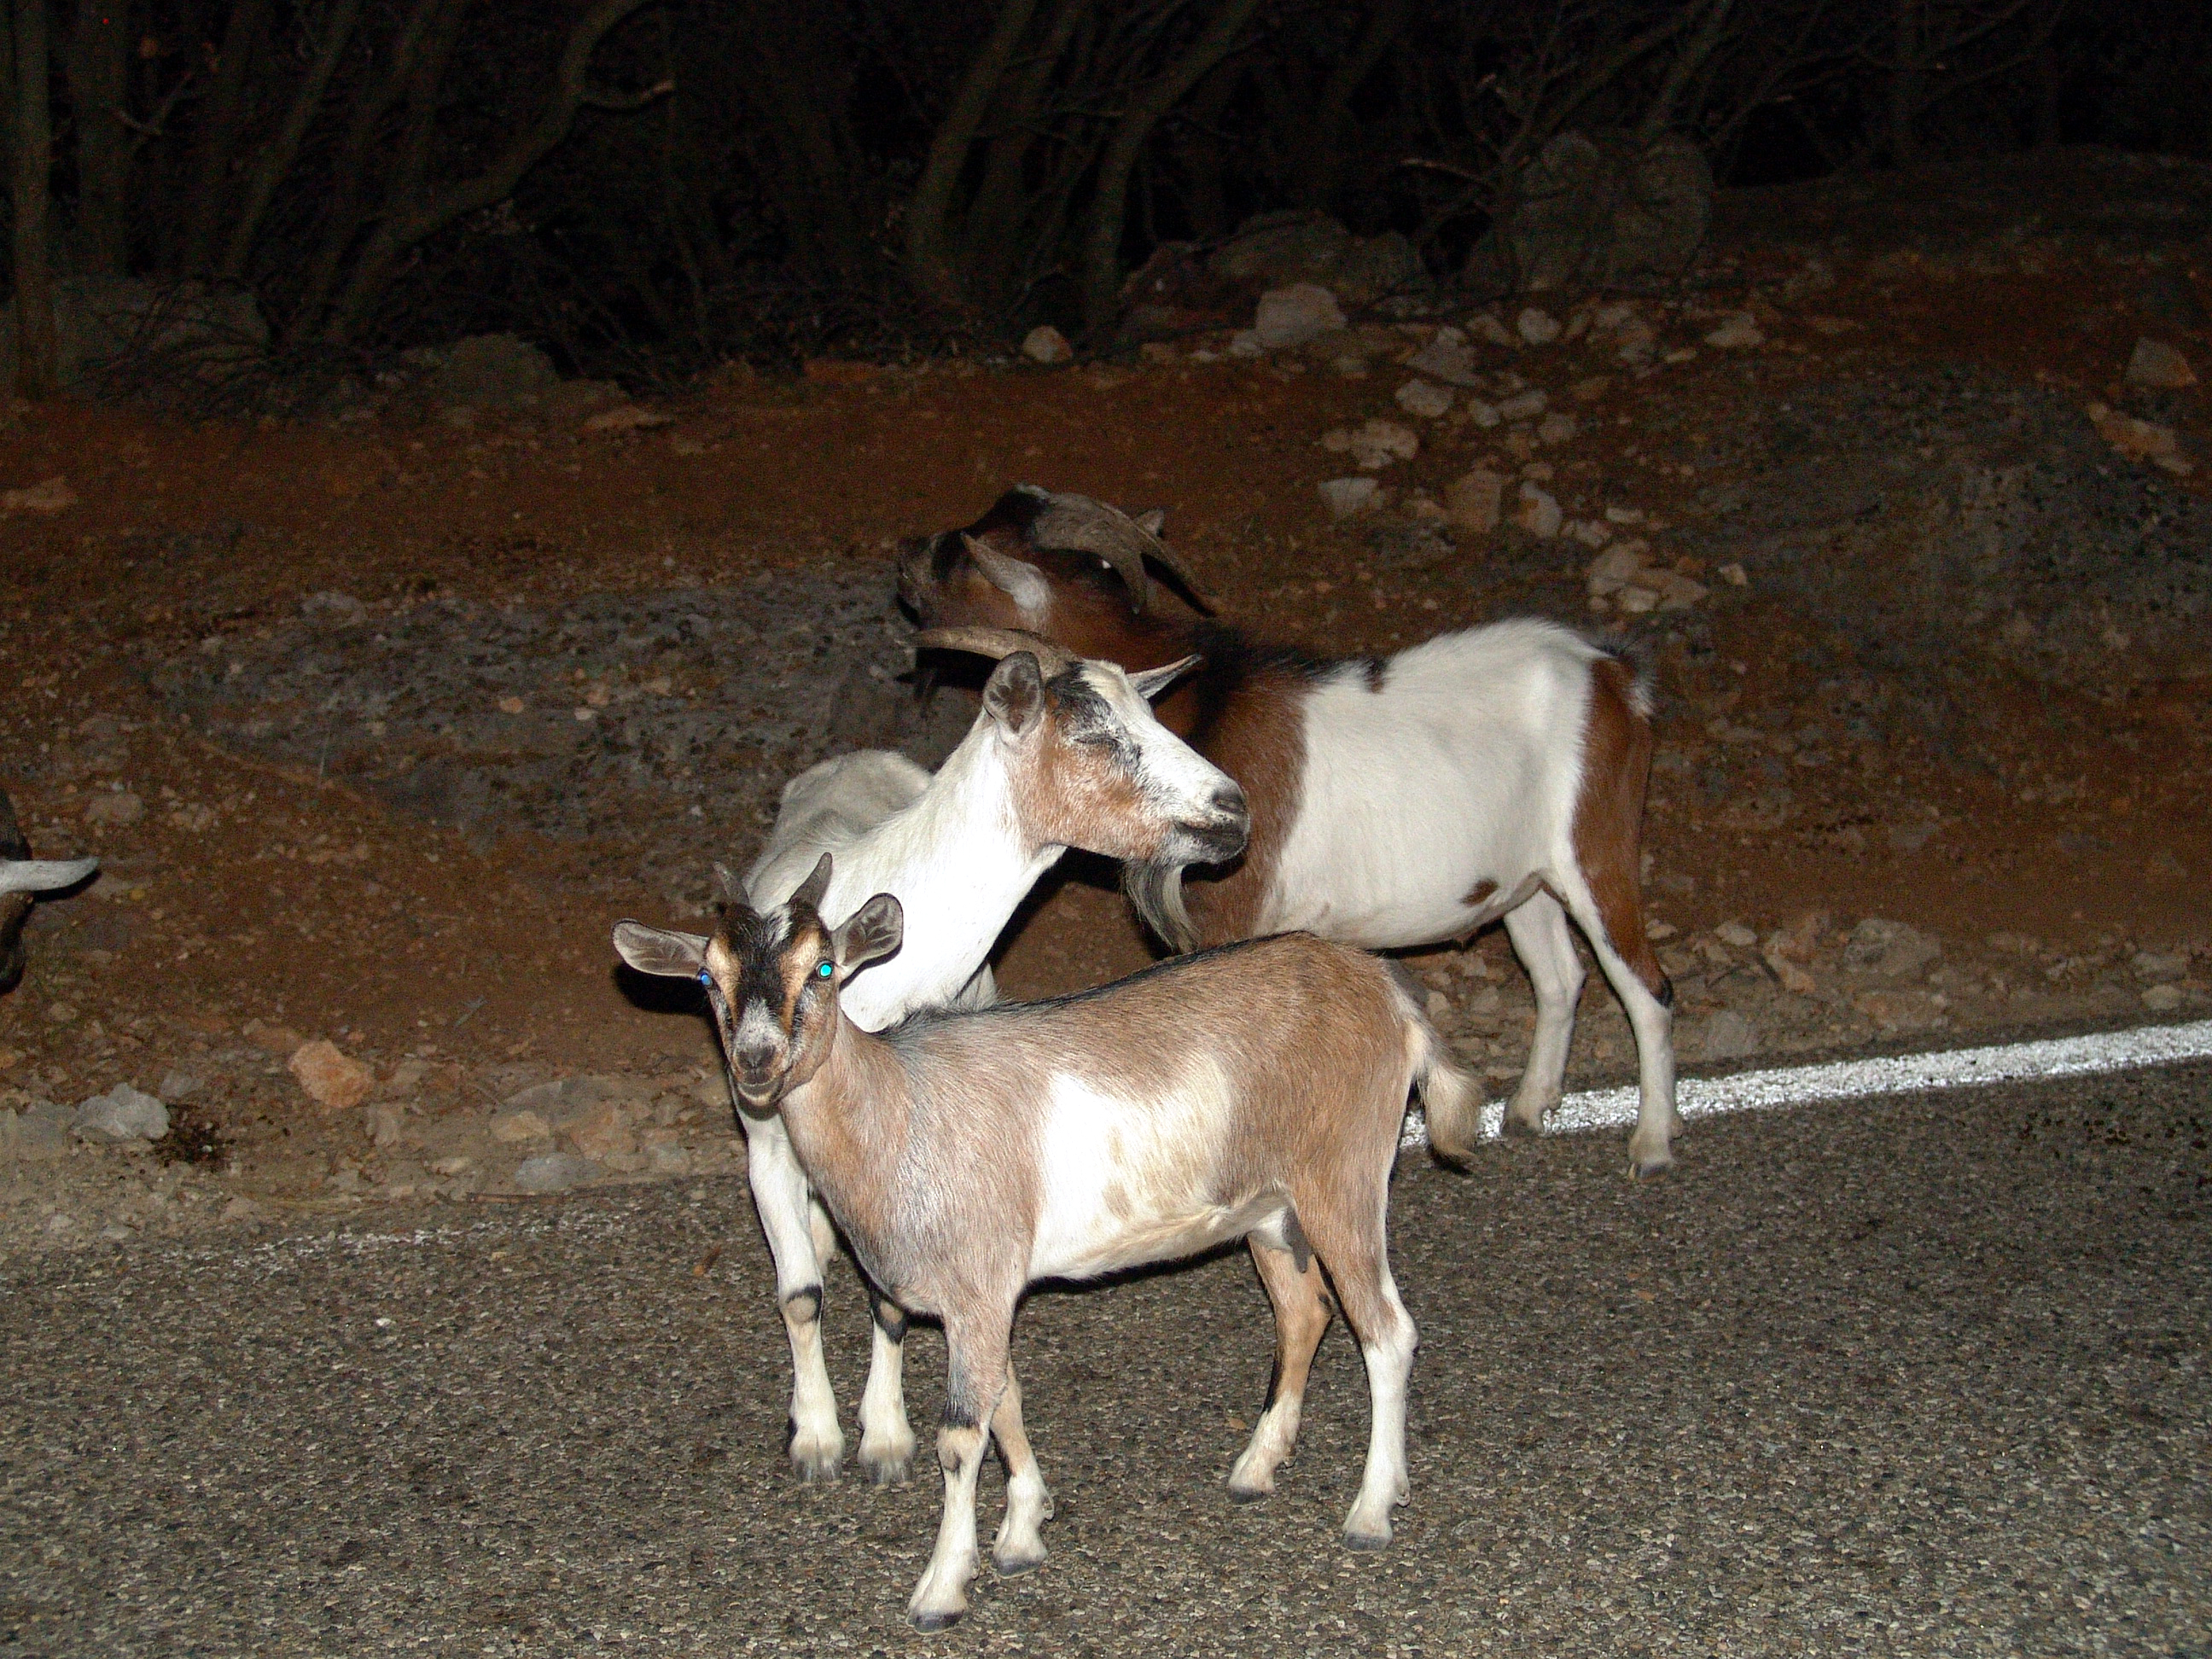
goat, herd, mammal, route, fauna, goats, vertebrate, nuit, libres, gorgesdelardche, ziege, corniche, chvres, horse like mammal, cow goat family